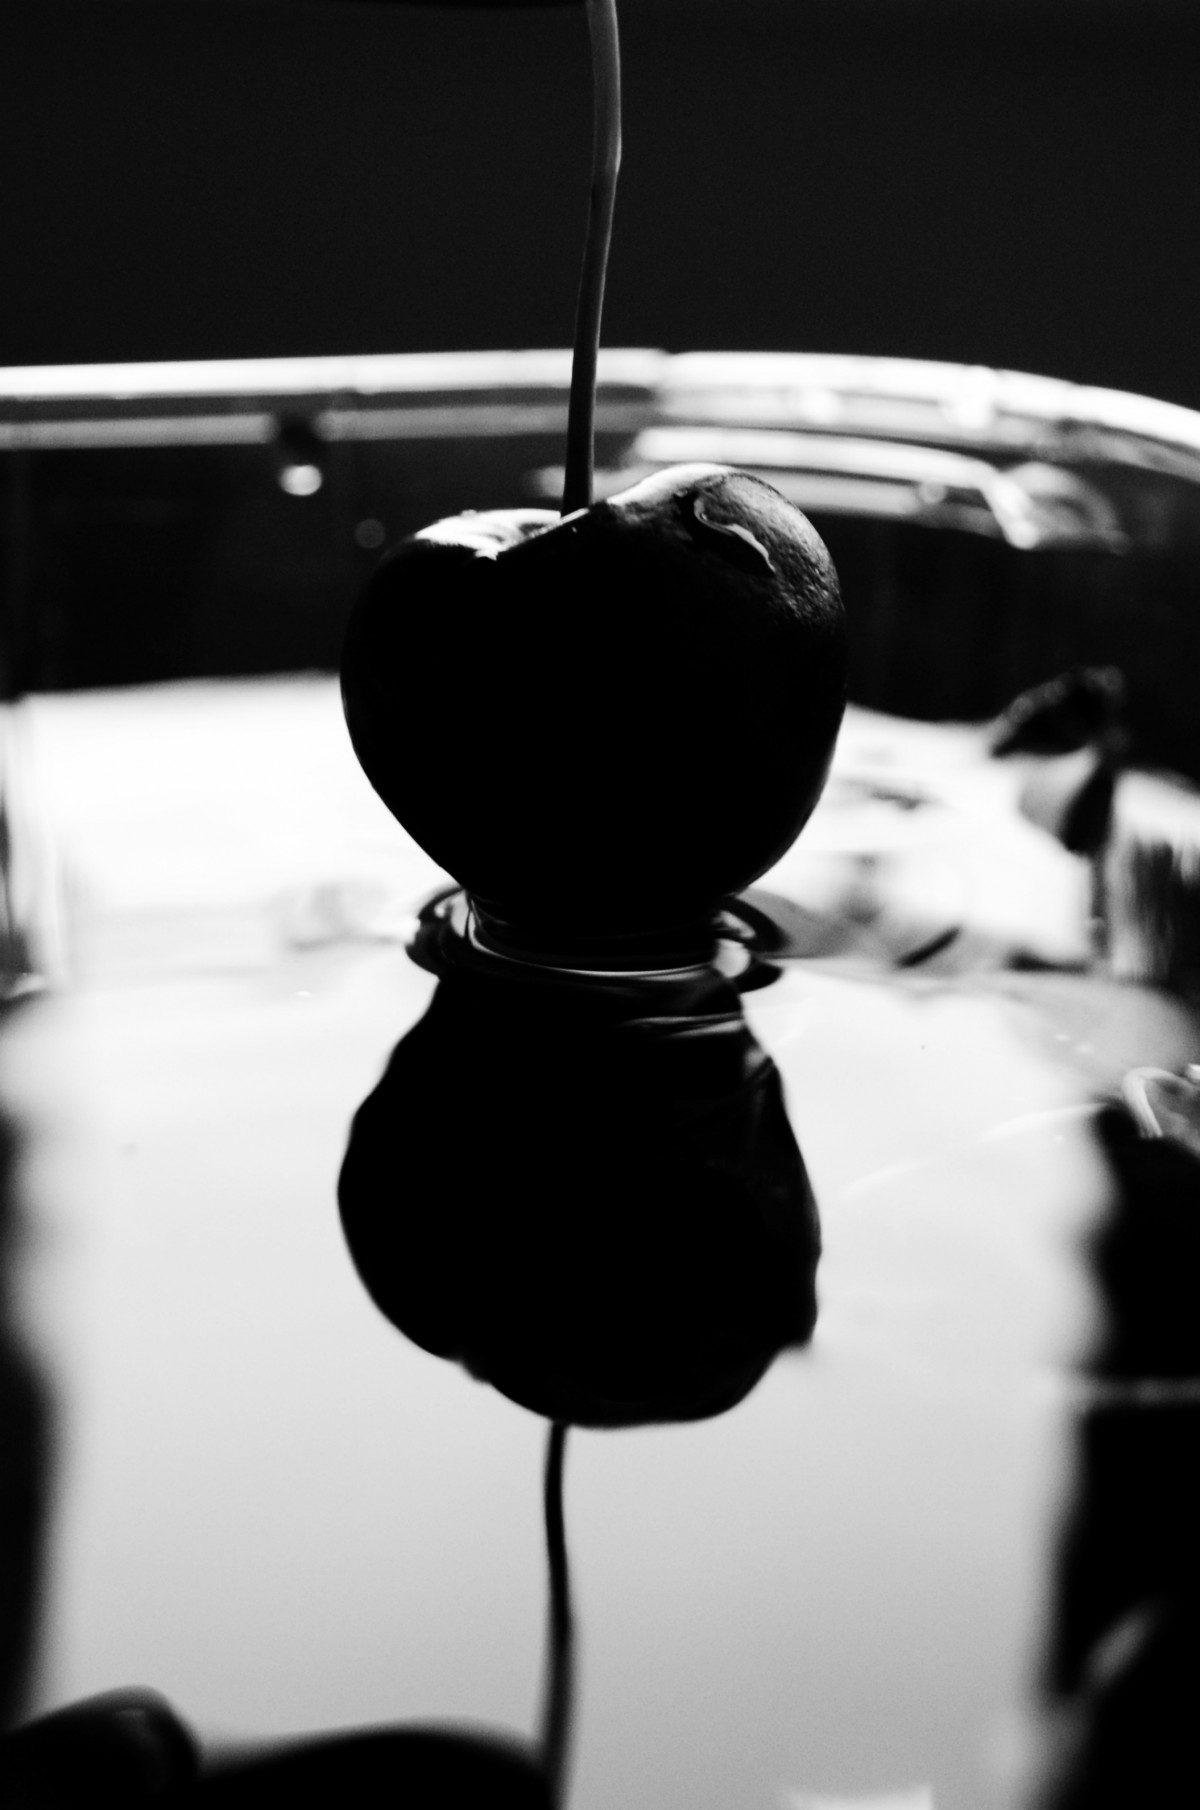
Tags: black and white, glass, darkness, lighting, design, glasses, shape, monochrome photography